Austin Ekeler

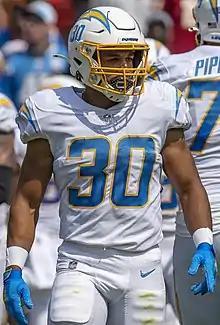
Ekeler with the Los Angeles Chargers in 2021

In Week 4, against the Las Vegas Raiders, Ekeler had 15 carries for 117 rushing yards, one rushing touchdown, and one receiving touchdown in the 28–14 victory. The following week, against the Cleveland Browns, Ekeler had 119 scrimmage yards, two rushing touchdowns, and one receiving touchdown in the 47–42 victory. In Week 11, against the Pittsburgh Steelers, he had 115 scrimmage yards, two rushing touchdowns, and two receiving touchdowns in the 41–37 victory.